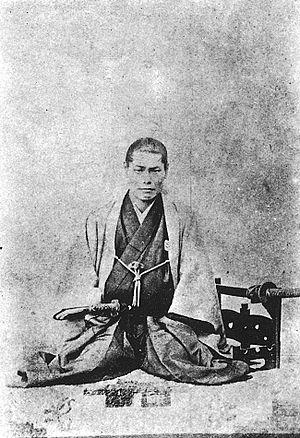
Isami Kondō, né le 9 octobre 1834 à Kami-Ishihara, dans la province de Musashi - 25 avril 1868 était un samouraï, également connu sous le nom posthume bouddhique Kanten'inden'junchūseigi-daikōji. Il est célèbre au Japon pour avoir été l'un des commandants et fondateurs du Shinsen Gumi avec Hijikata Toshizo, le plus puissant des groupes de samouraï qui, sous les ordres du shogun Tokugawa, devait maintenir l'ordre à Kyoto durant le Bakumatsu, à la fin de l'ère Edo.